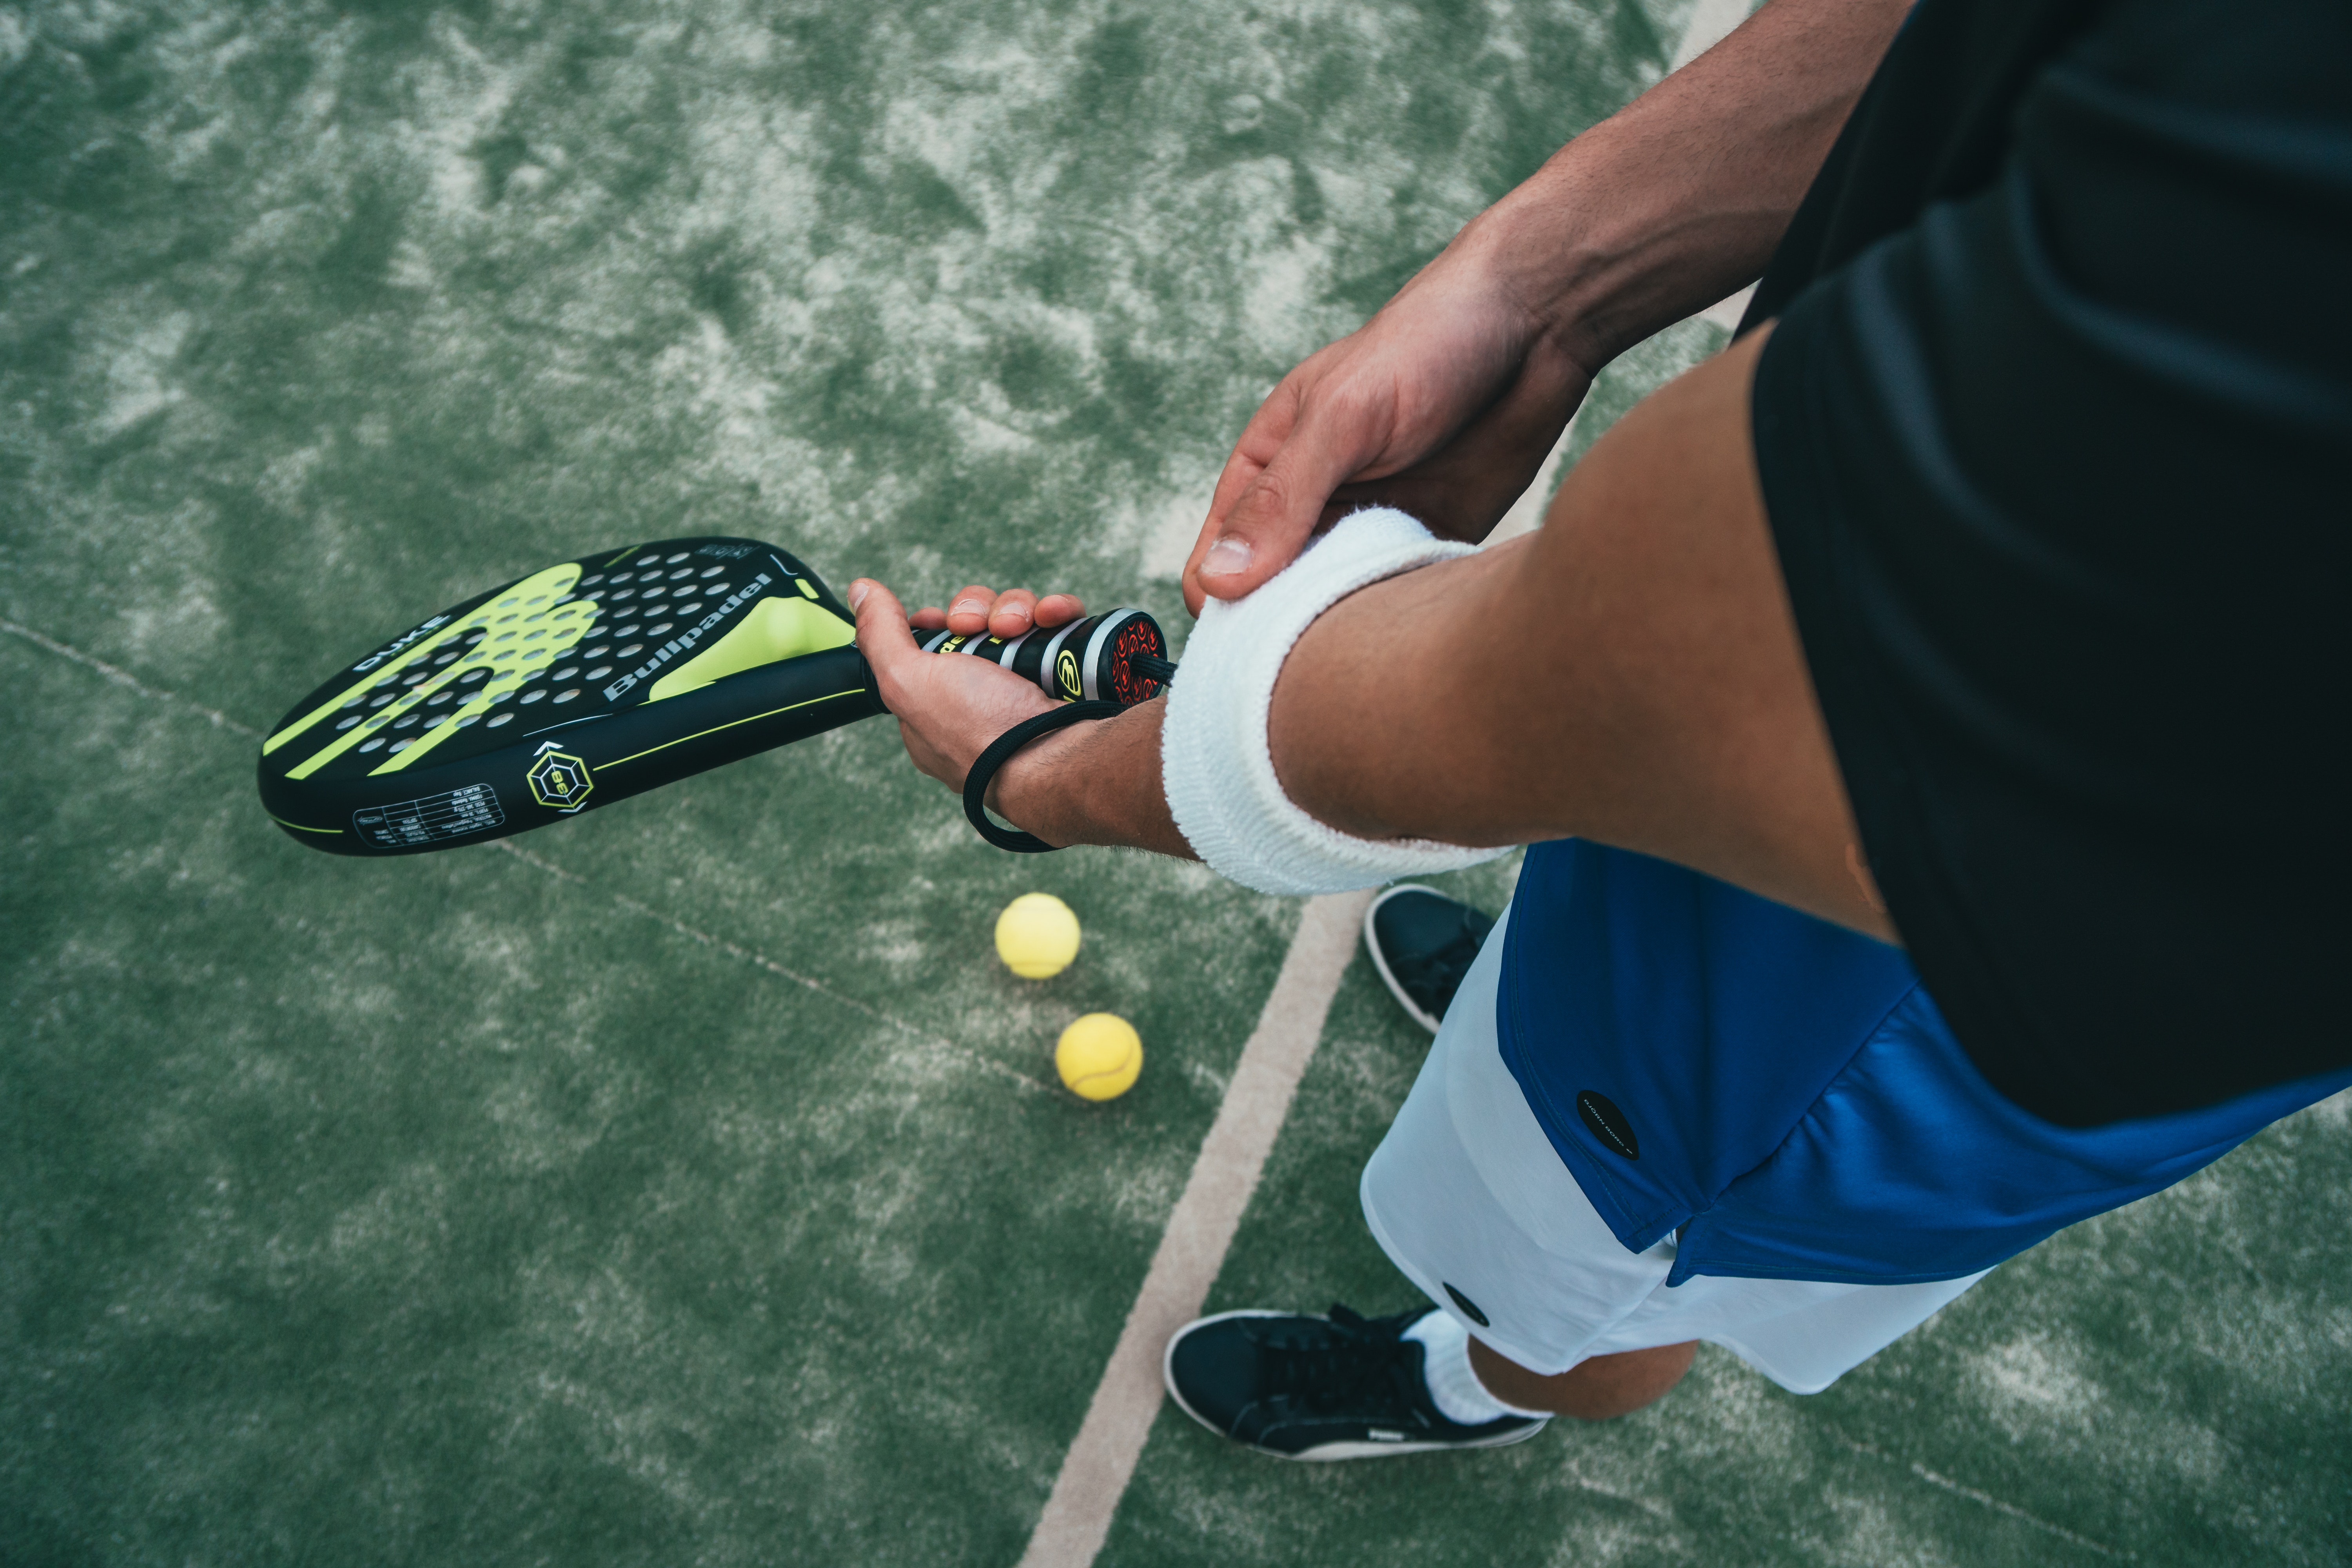
tennis, tennis player, water, strings, tennis equipment and supplies, tennis racket accessory, leisure, racket, ball game, racquet sport, personal protective equipment, shoe, sports, rackets, arm, individual sports, competition event, foot, knee